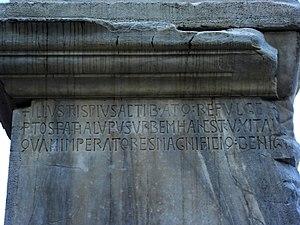
Lupus Protospatharius dit aussi Lupus Protospatharius Barensis, est un chroniqueur apulien qui vécut entre la seconde moitié du XIᵉ siècle et le début du XIIᵉ siècle.